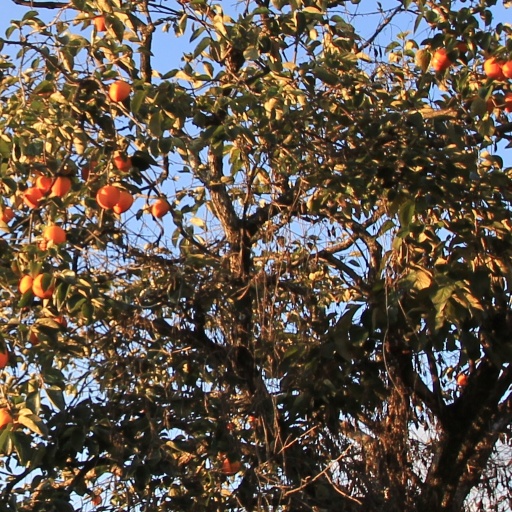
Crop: grape